Asian koel

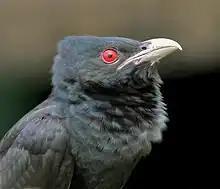
Adult male of nominate race (West Bengal, India) showing the crimson iris. Young birds have dark irides.

The Asian koel is a bird of light woodland and cultivation. It is a mainly resident breeder in tropical southern Asia from Iran, Pakistan, India, Bangladesh, Maldives, and Sri Lanka to southern China and the Greater Sundas. They have great potential in colonizing new areas, and were among the pioneer birds to colonize the volcanic island of Krakatau. They first arrived in Singapore in the 1980s and became very common birds.